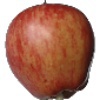
Label: Apple Red 1